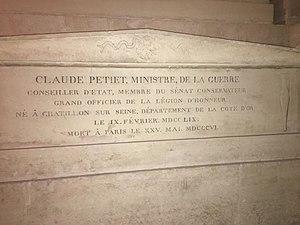
Sépulture de Claude-Louis Petiet au Panthéon de Paris, Caveau V (gravure)
Claude-Louis Petiet est un homme politique français.